Mike Langton

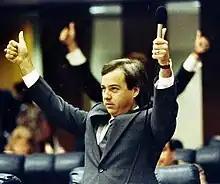
Langton in 1990

Mike Langton (born June 10, 1949) is an American politician. He served as a Democratic member for the 15th district of the Florida House of Representatives.